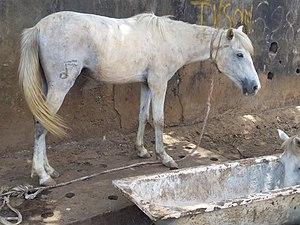
Cheval This is an image with the theme ""Africa on the Move or Transport"" from: Guinea"
La présence du cheval en Guinée remonte à l'époque pré-coloniale, sa présence étant attestée au Moyen Âge, dans l'Empire du Mali, grâce au commerce des Malinkés, puis aux conquêtes des Fulani, qui s'établissent dans le Fouta-Djalon vers 1470. Les colons français tentent d'importer des chevaux dans les régions côtières de Guinée, notamment à Conakry, mais ces derniers succombent fréquemment de la trypanosomiase africaine. Aucune race de chevaux spécifique n'est mentionnée en Guinée, par ailleurs, les pratiques équestres modernes y sont vraisemblablement rares et méconnues. L'élevage équin est traditionnellement le fait des Peuls.